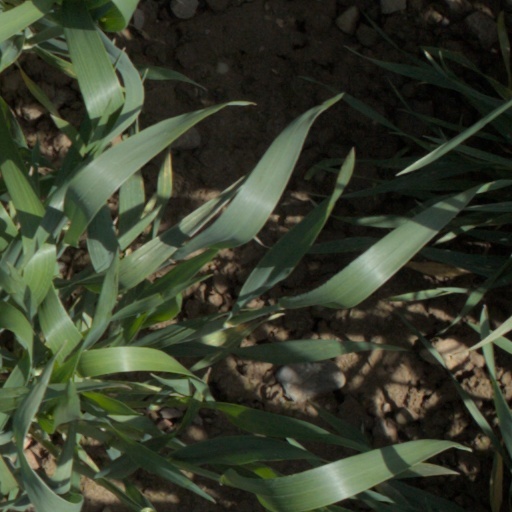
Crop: wheat